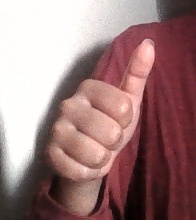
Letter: aleff